Question: Please indicate a possible affordance area of cup that can be used for containing liquid
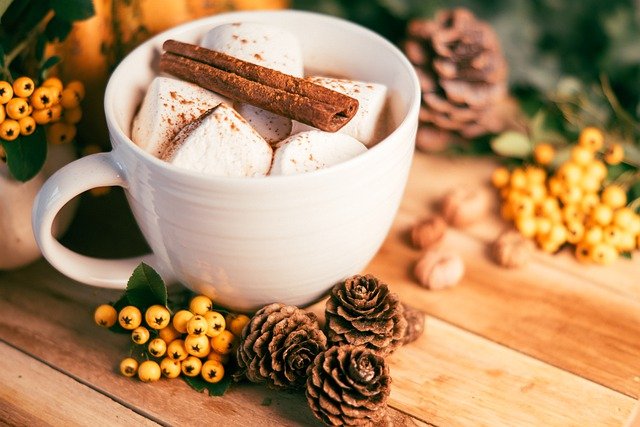
Answer: [96.5, 8.5, 422.5, 223.5]